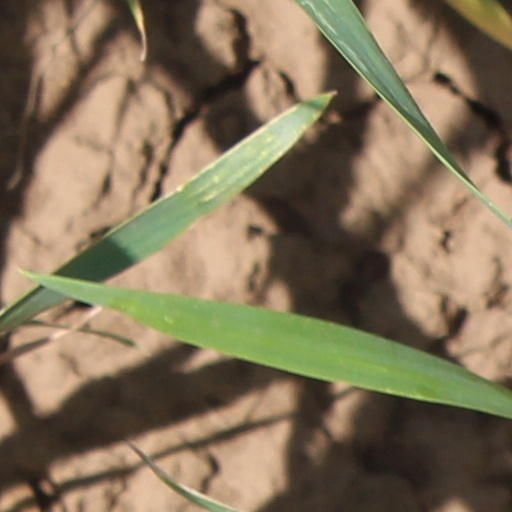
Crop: wheat